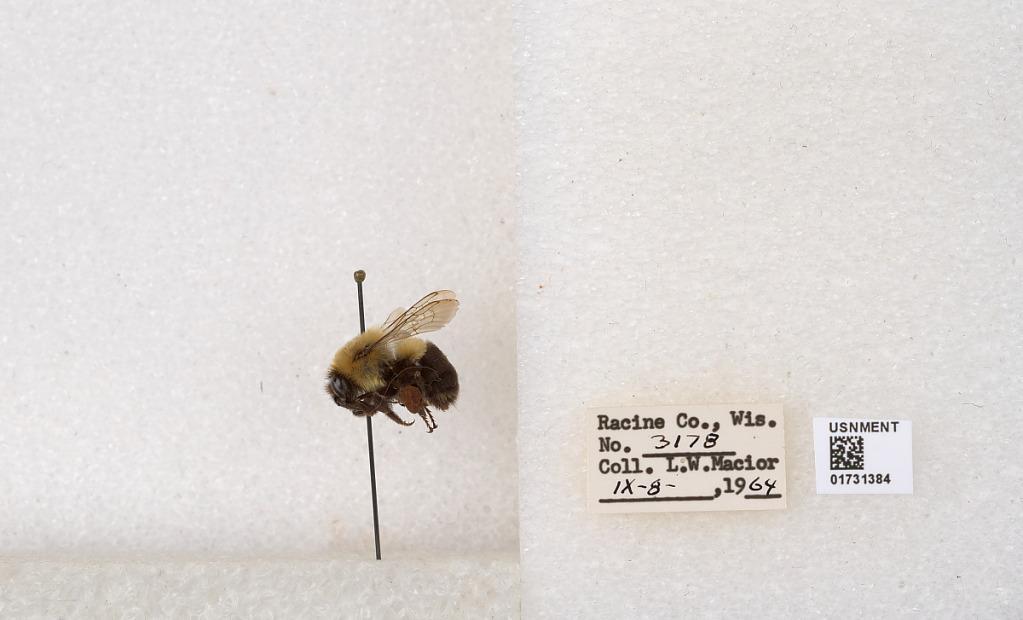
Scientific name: Bombus impatiens Cresson
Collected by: L. Macior
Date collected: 1964-9-8
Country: United States
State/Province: Wisconsin
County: Racine
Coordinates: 42.7299, -87.8123